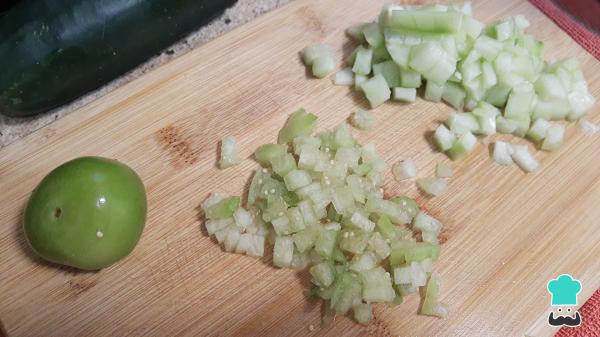
Mientras reposan y se marinan los camarones, pica las verduras. Puedes comenzar por el pepino y el tomate verde. Pela y retira las semillas del pepino, corta la parte del tallo del tomate verde y, luego, pica ambos en cubos pequeños y reserva.